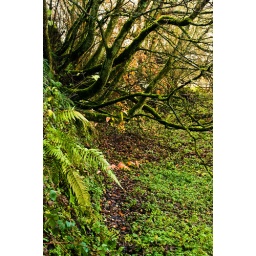
tree in a wall